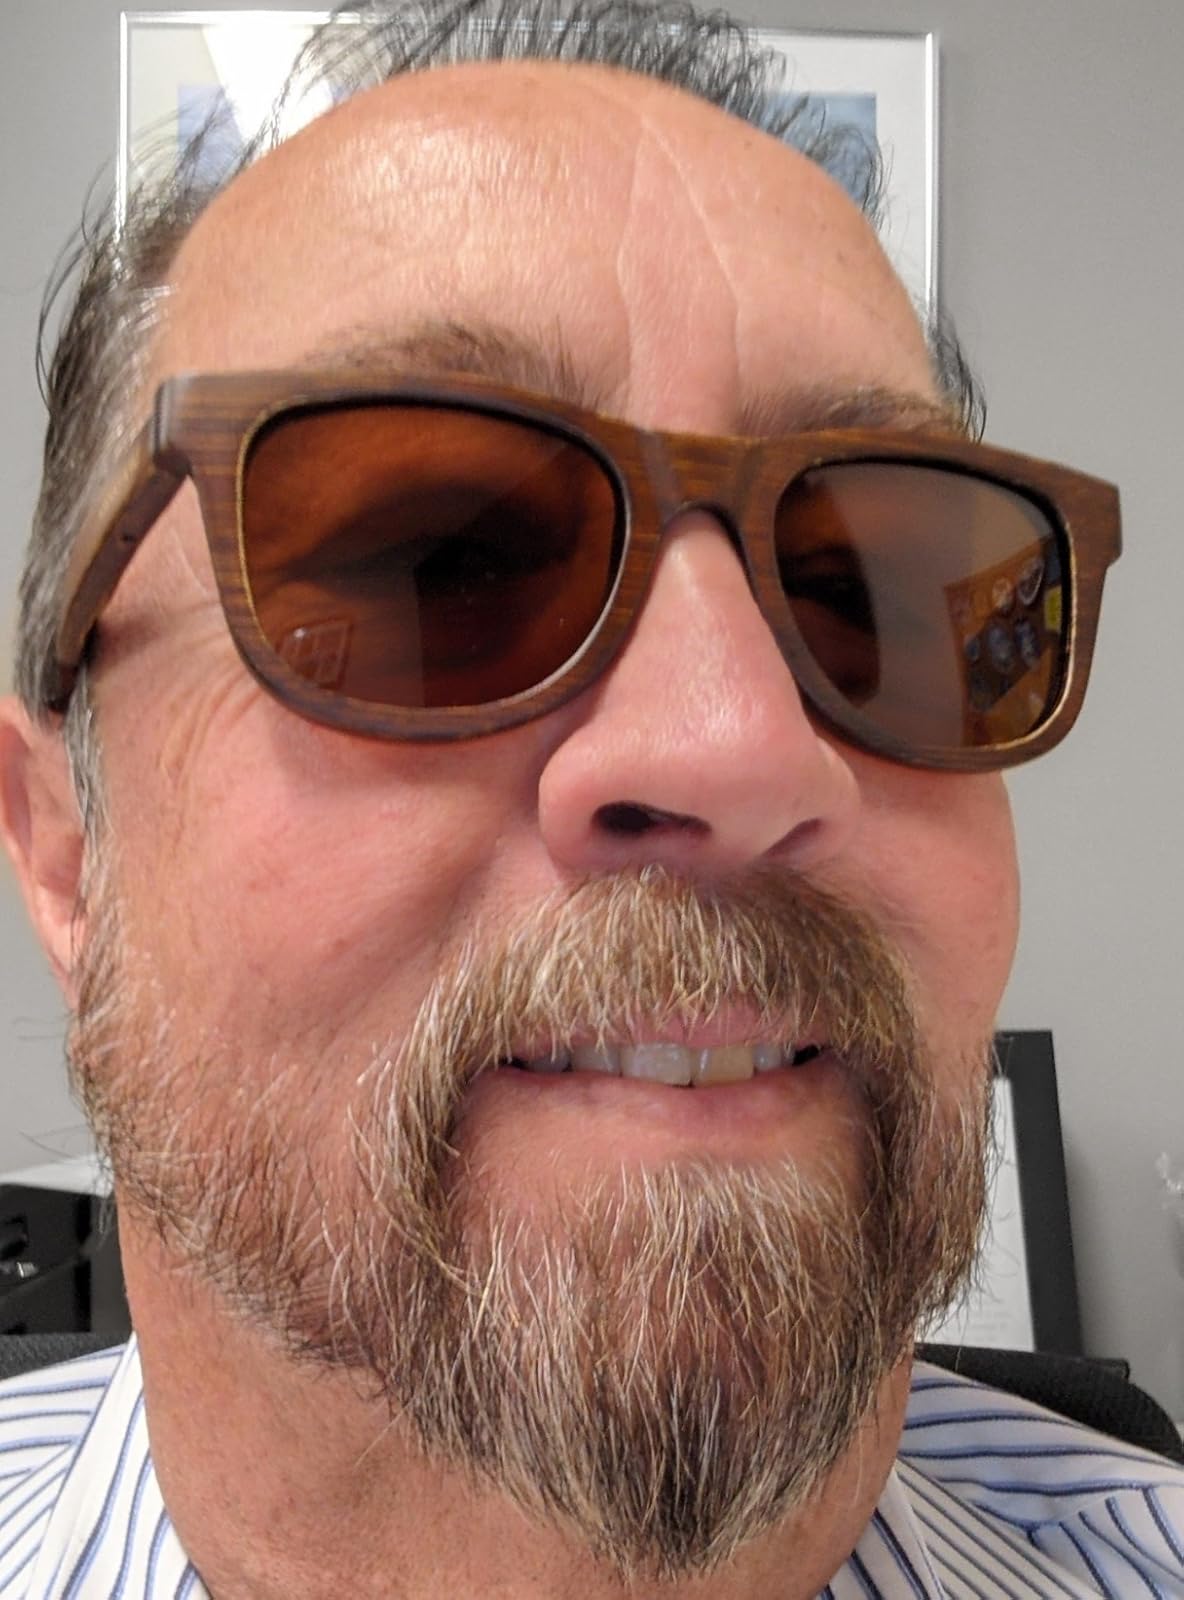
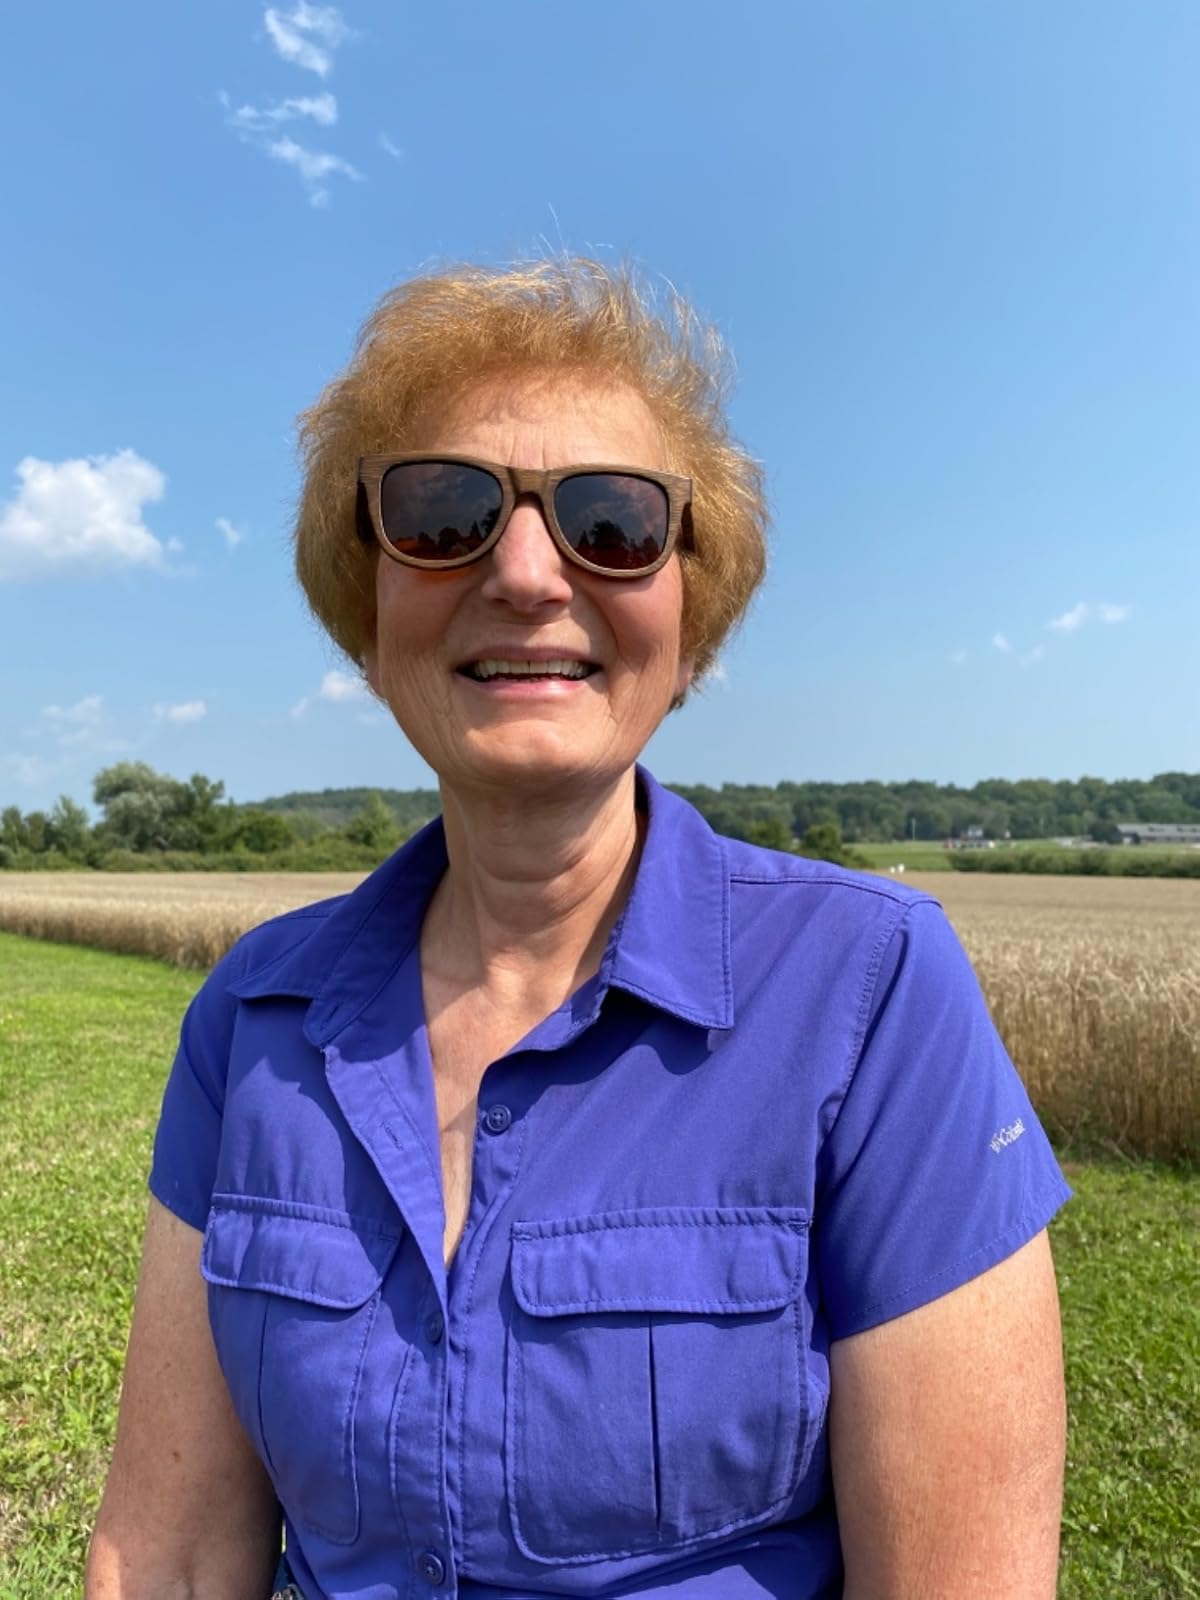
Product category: accessories_sunglasses
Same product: yes